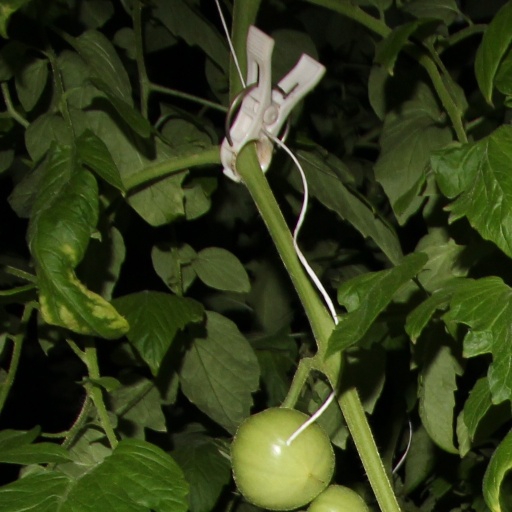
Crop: tomato